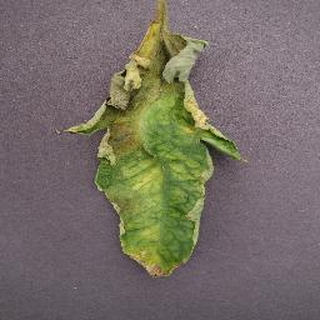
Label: tomato_late_blight